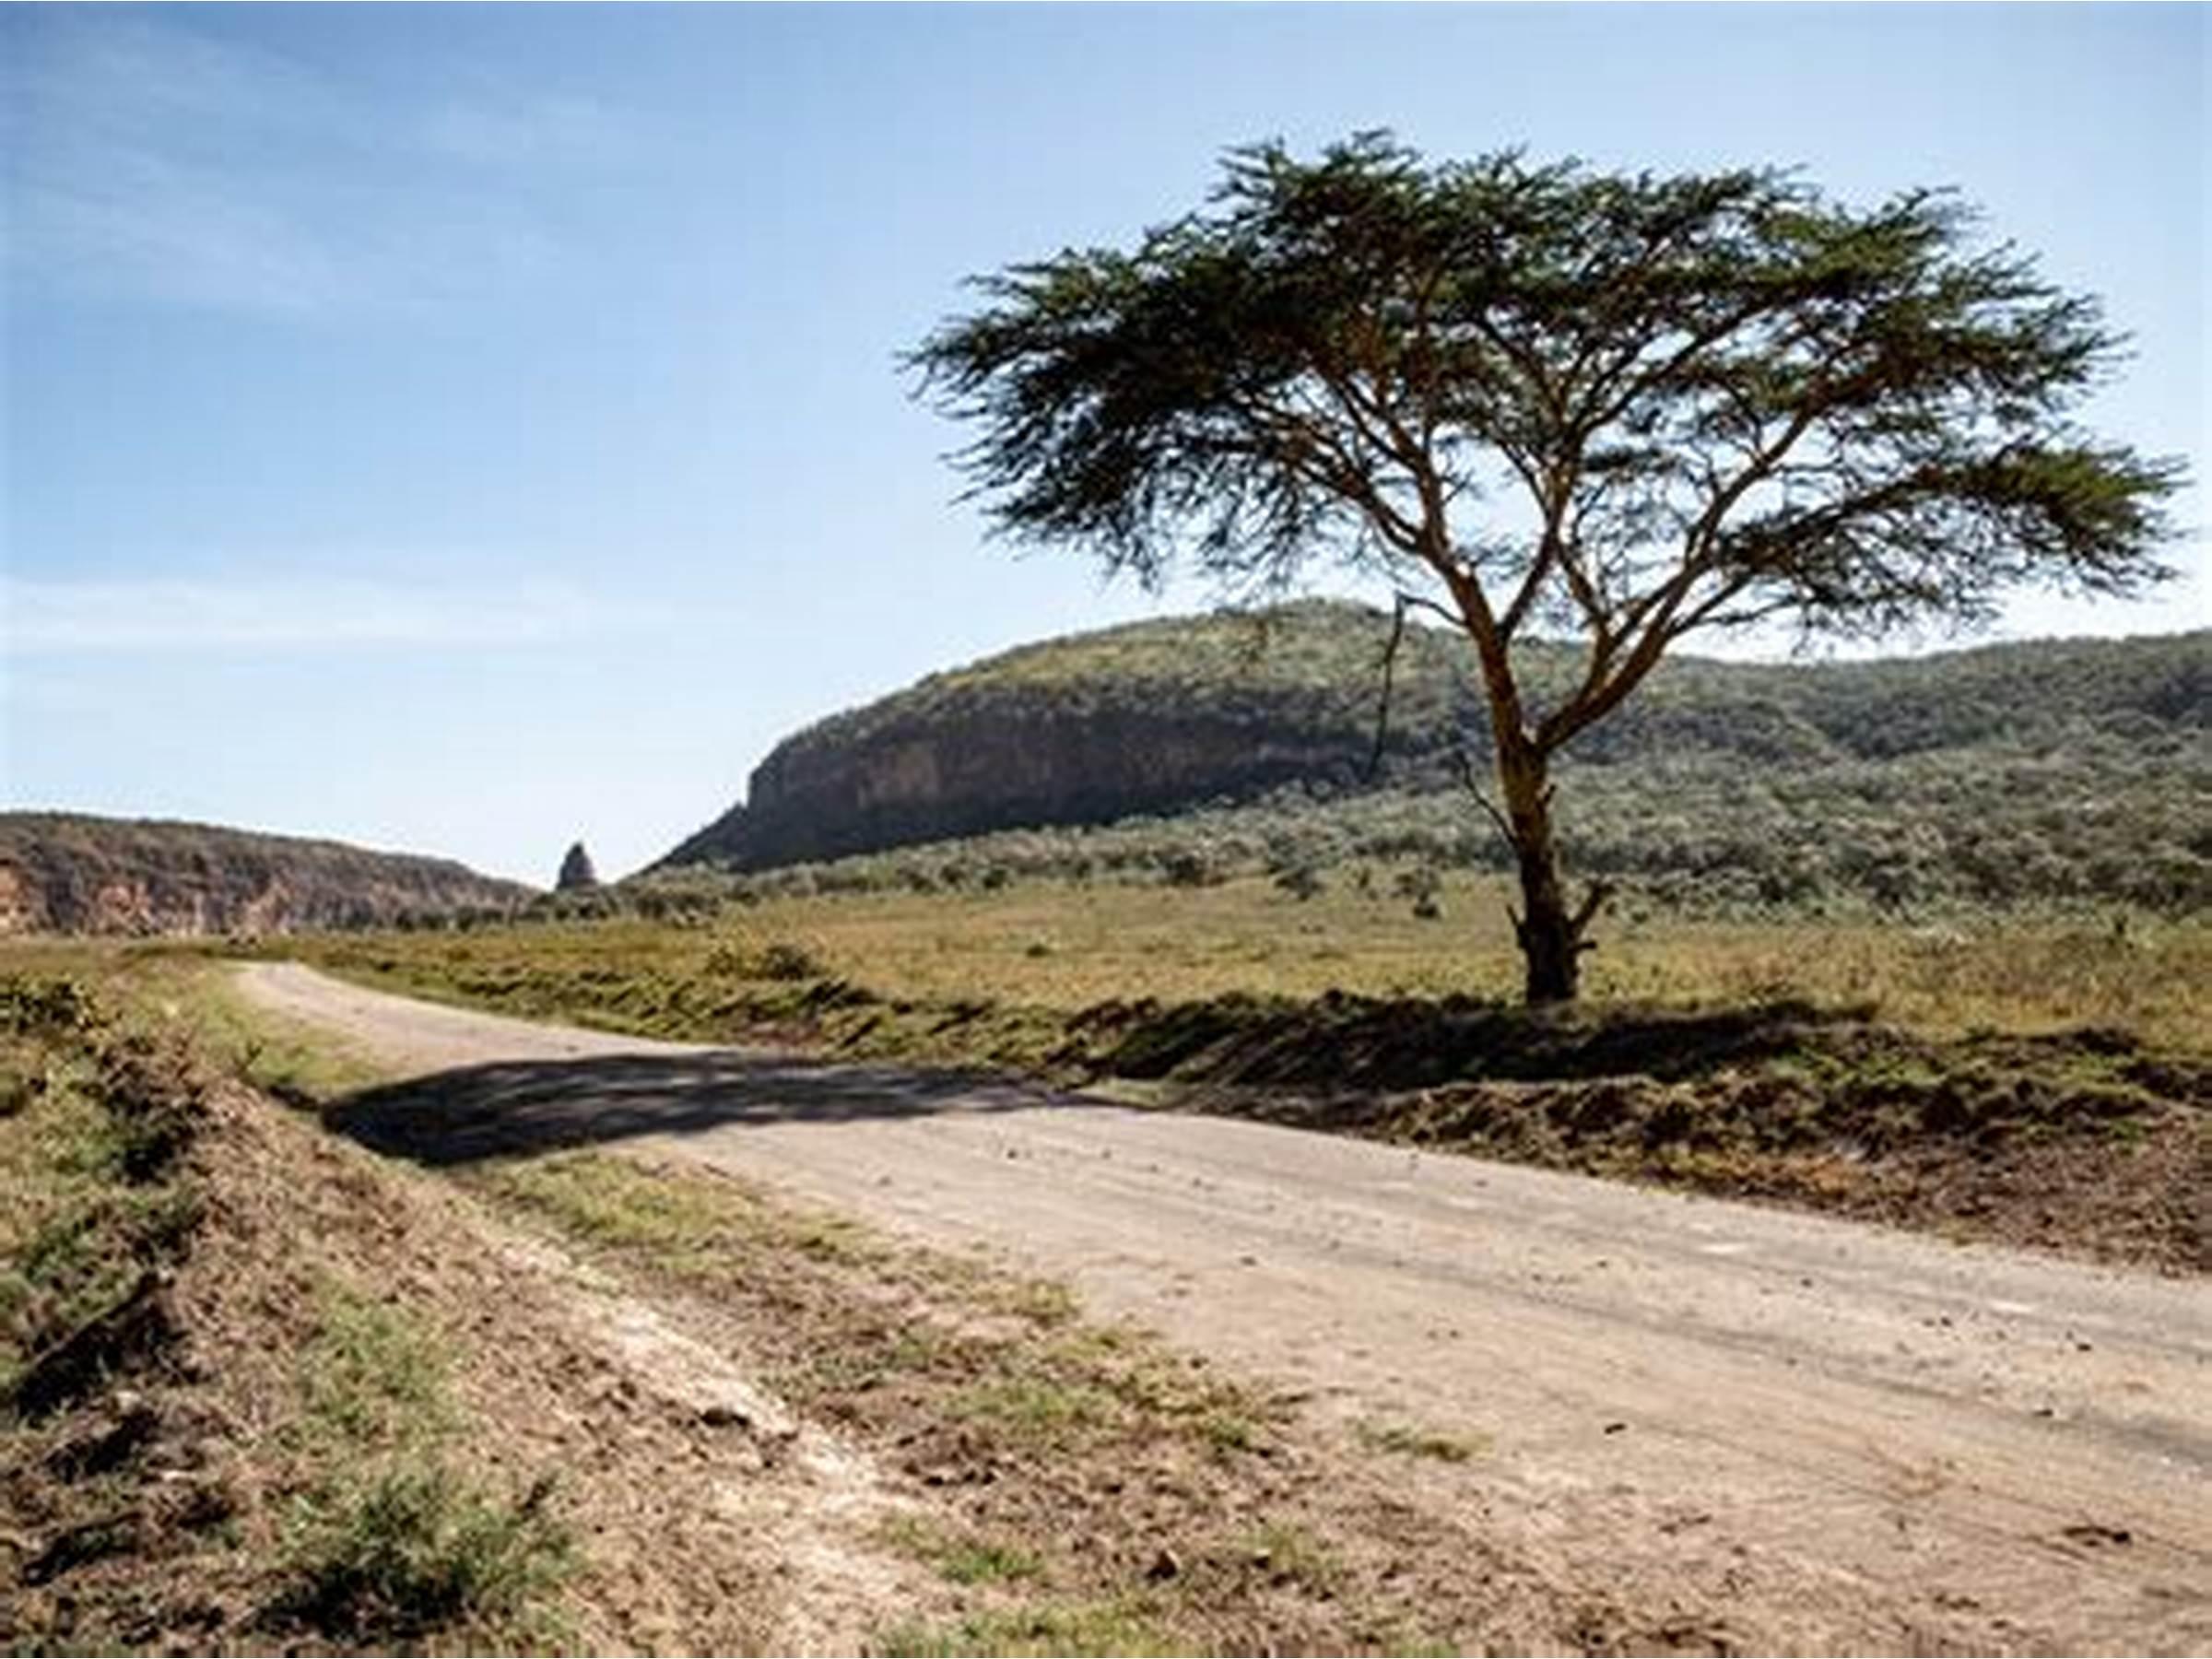
Eneo kubwa la wazi lenye ardhi yenye milima na mabonde lililozungukwa na uoto wa asili kama vile; nyasi fupi na miti iliyosambaa na kutengeneza mandhari kwa ajili ya uhifadhi wa wanyama pori.